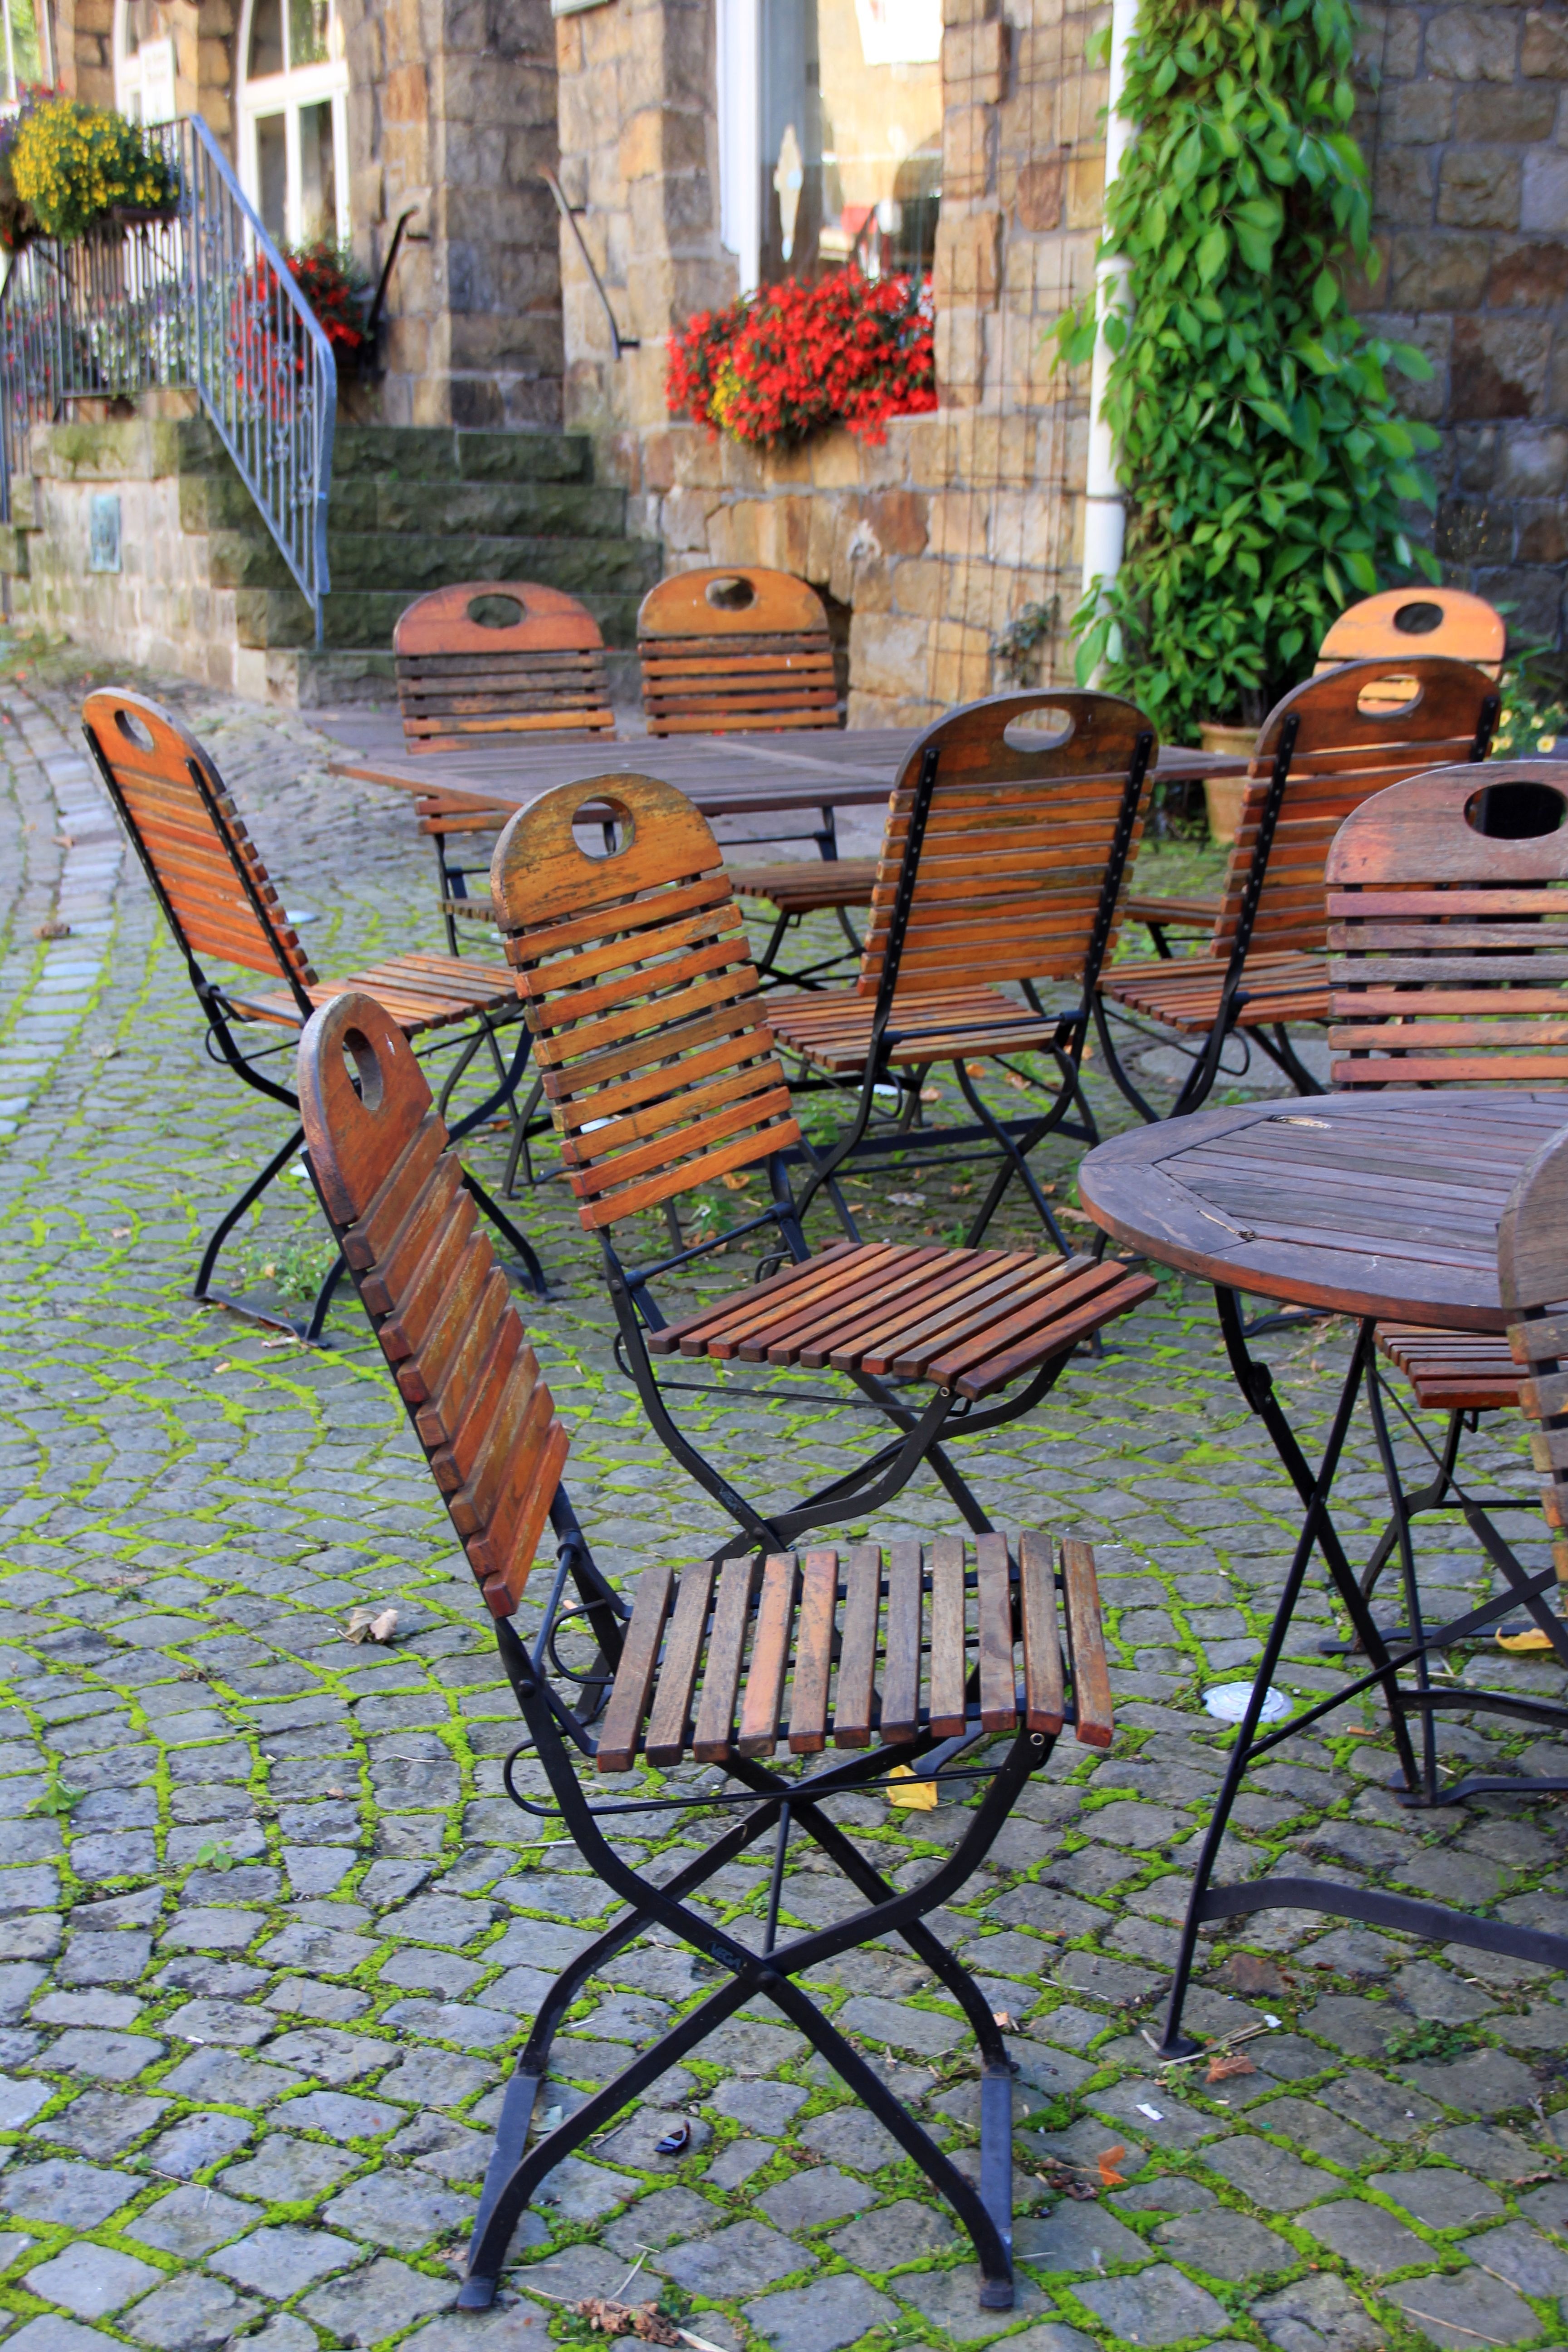
chair, autumn, season, chairs, art, gastronomy, outdoor structure, schwalenberg